Harold Holt

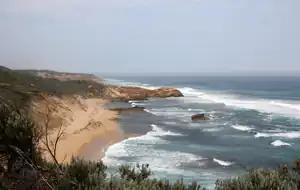
Cheviot Beach, the site of Holt's disappearance

Holt loved the ocean, particularly spearfishing, and had holiday homes at Portsea, Victoria, and Bingil Bay, Queensland. On 17 December 1967, while Holt was spending the weekend at Portsea, he and four companions decided to drive to Point Nepean to watch sailor Alec Rose pass through The Rip on his solo circumnavigation attempt. On their way back to Portsea, Holt convinced the group to stop at remote Cheviot Beach for a swim before lunch – he had spearfished there on many previous occasions, and claimed to "know this beach like the back of my hand". Because of the rough conditions, only one other person, Alan Stewart, joined Holt in the water. Stewart kept close to shore, but Holt swam out into deeper water and was seemingly caught up in a rip, eventually disappearing from view. One of the witnesses, Marjorie Gillespie, described it as "like a leaf being taken out [...] so quick and final".